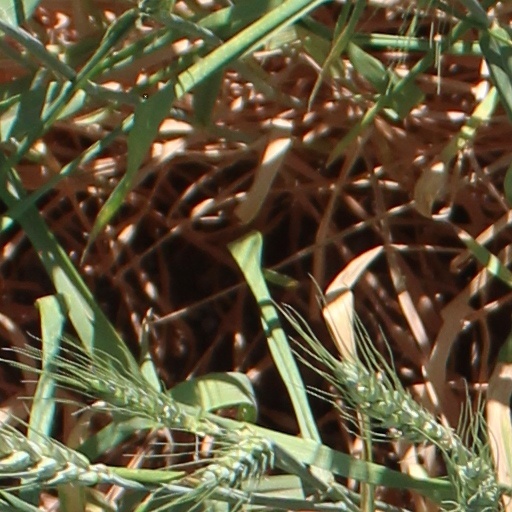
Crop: wheat